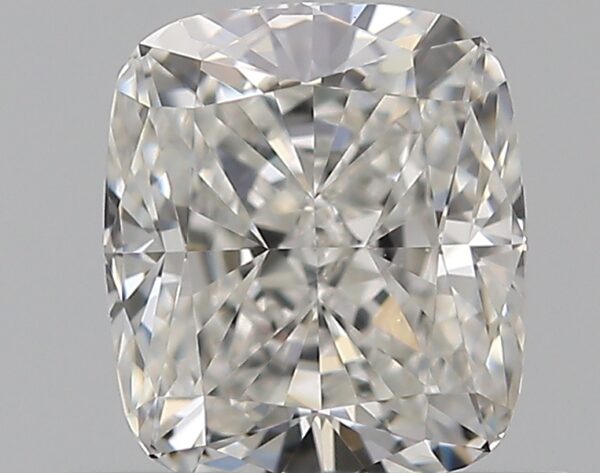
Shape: cushion
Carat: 0.51
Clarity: VVS2
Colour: G
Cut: EX
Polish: EX
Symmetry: VG
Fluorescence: N
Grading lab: GIA
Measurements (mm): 4.89 x 4.24 x 2.88